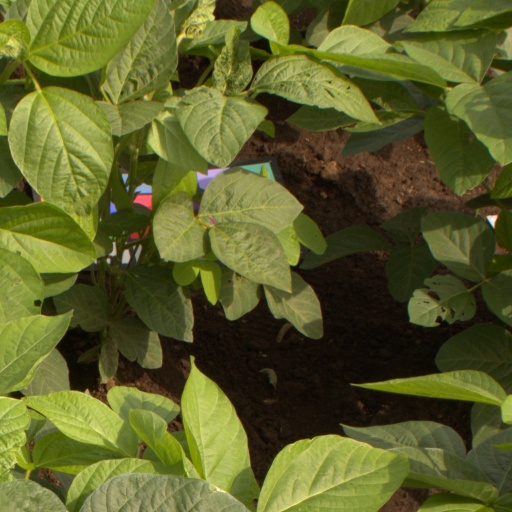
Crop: soybean